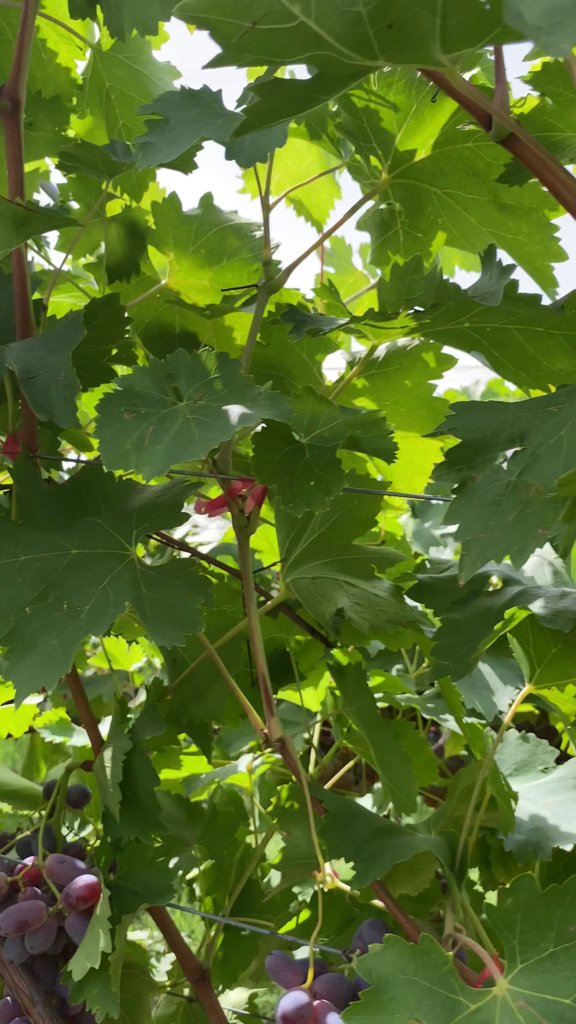
Berries visible: 24
Grape clusters: 2